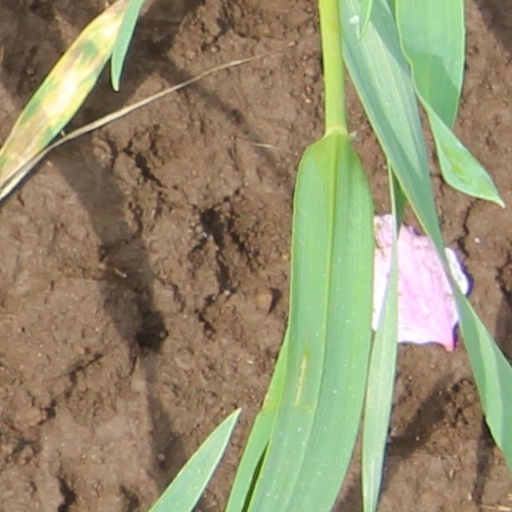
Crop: wheat